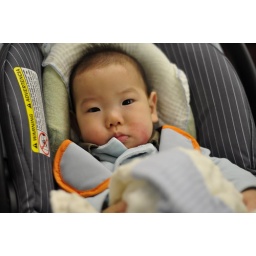
Just kickin' back in the car seat